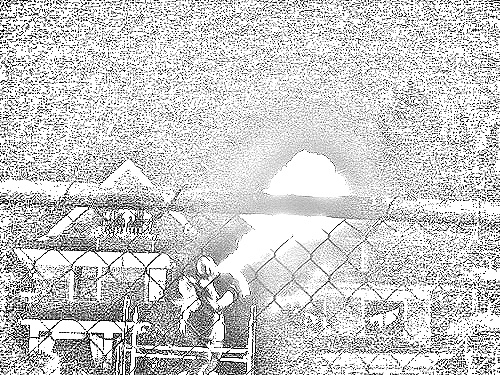
Portrait style: Sketch Portrait